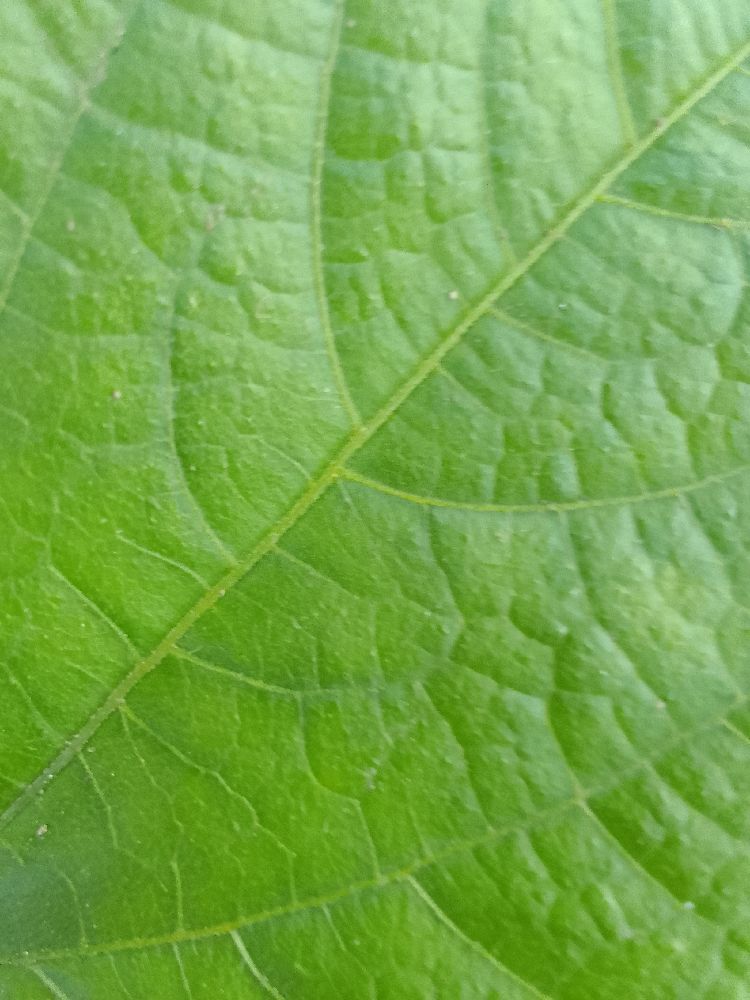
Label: healthy